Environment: lab
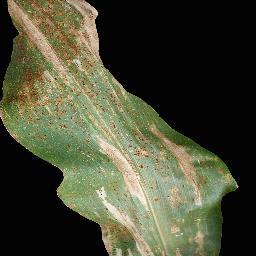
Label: common_rust